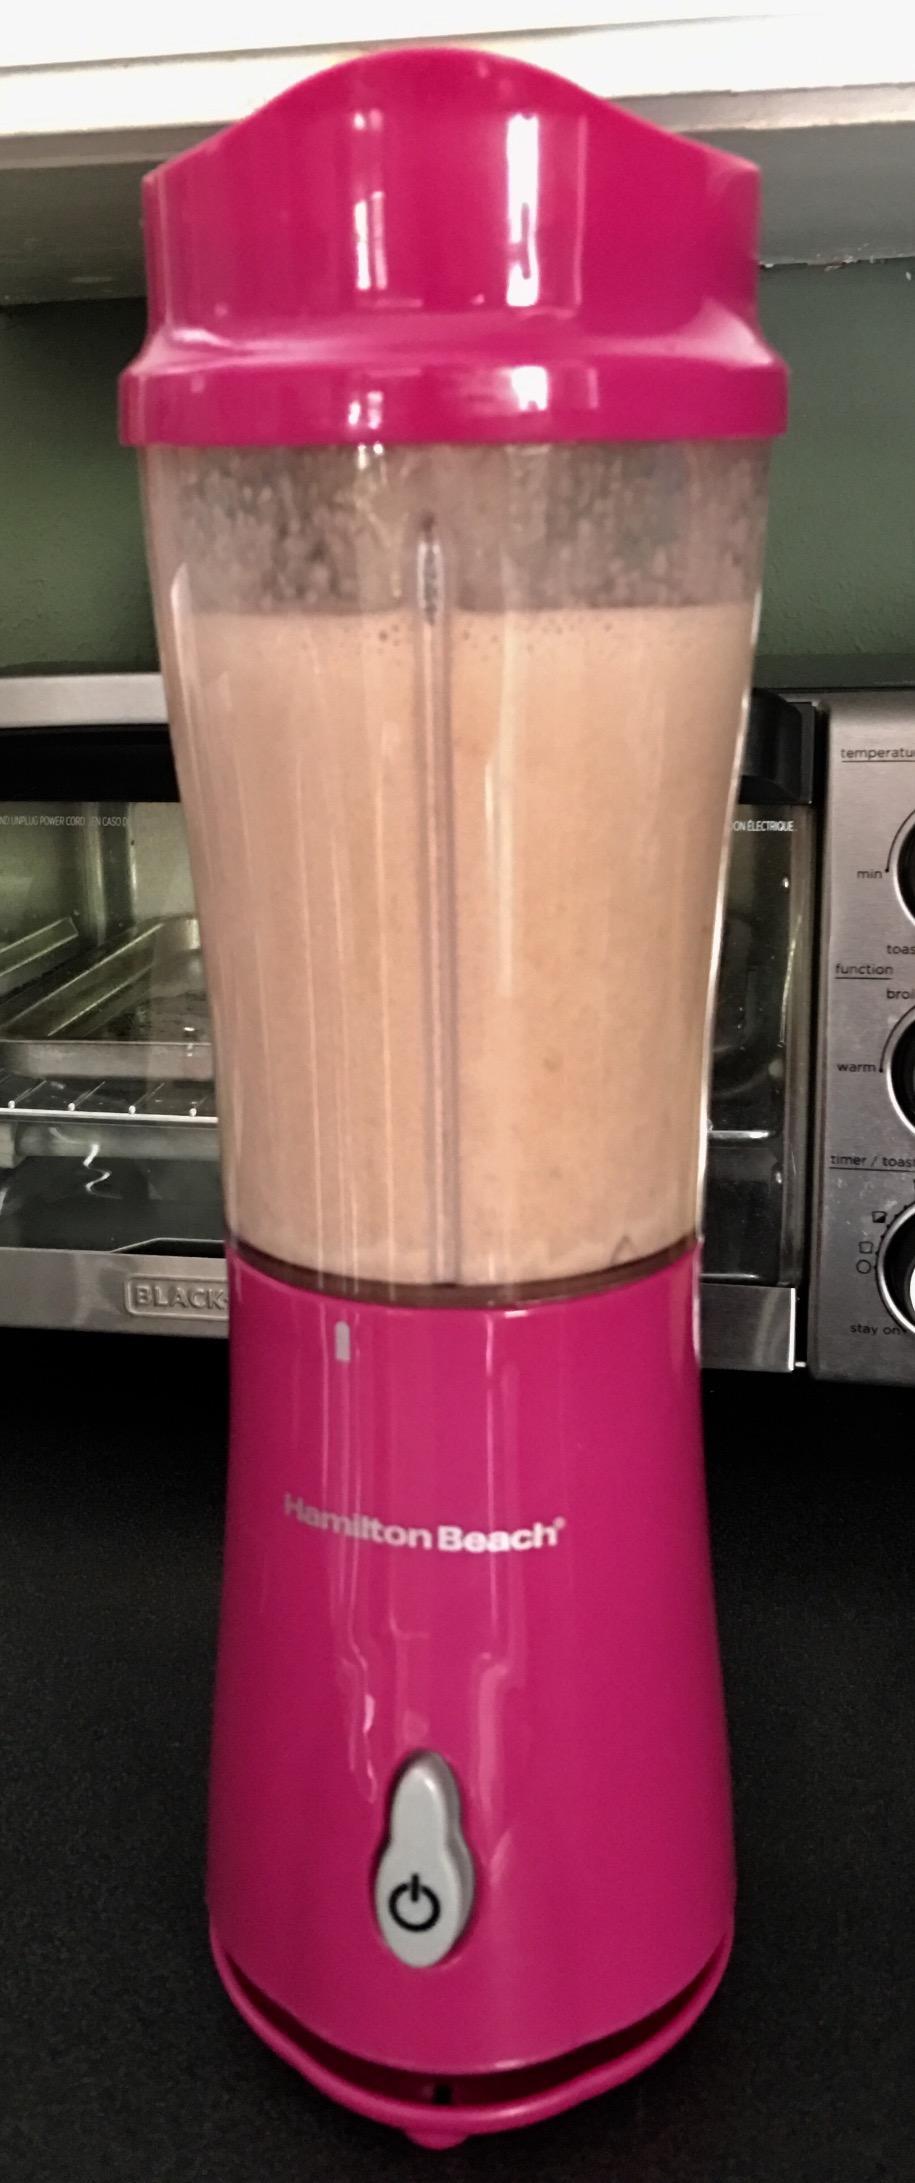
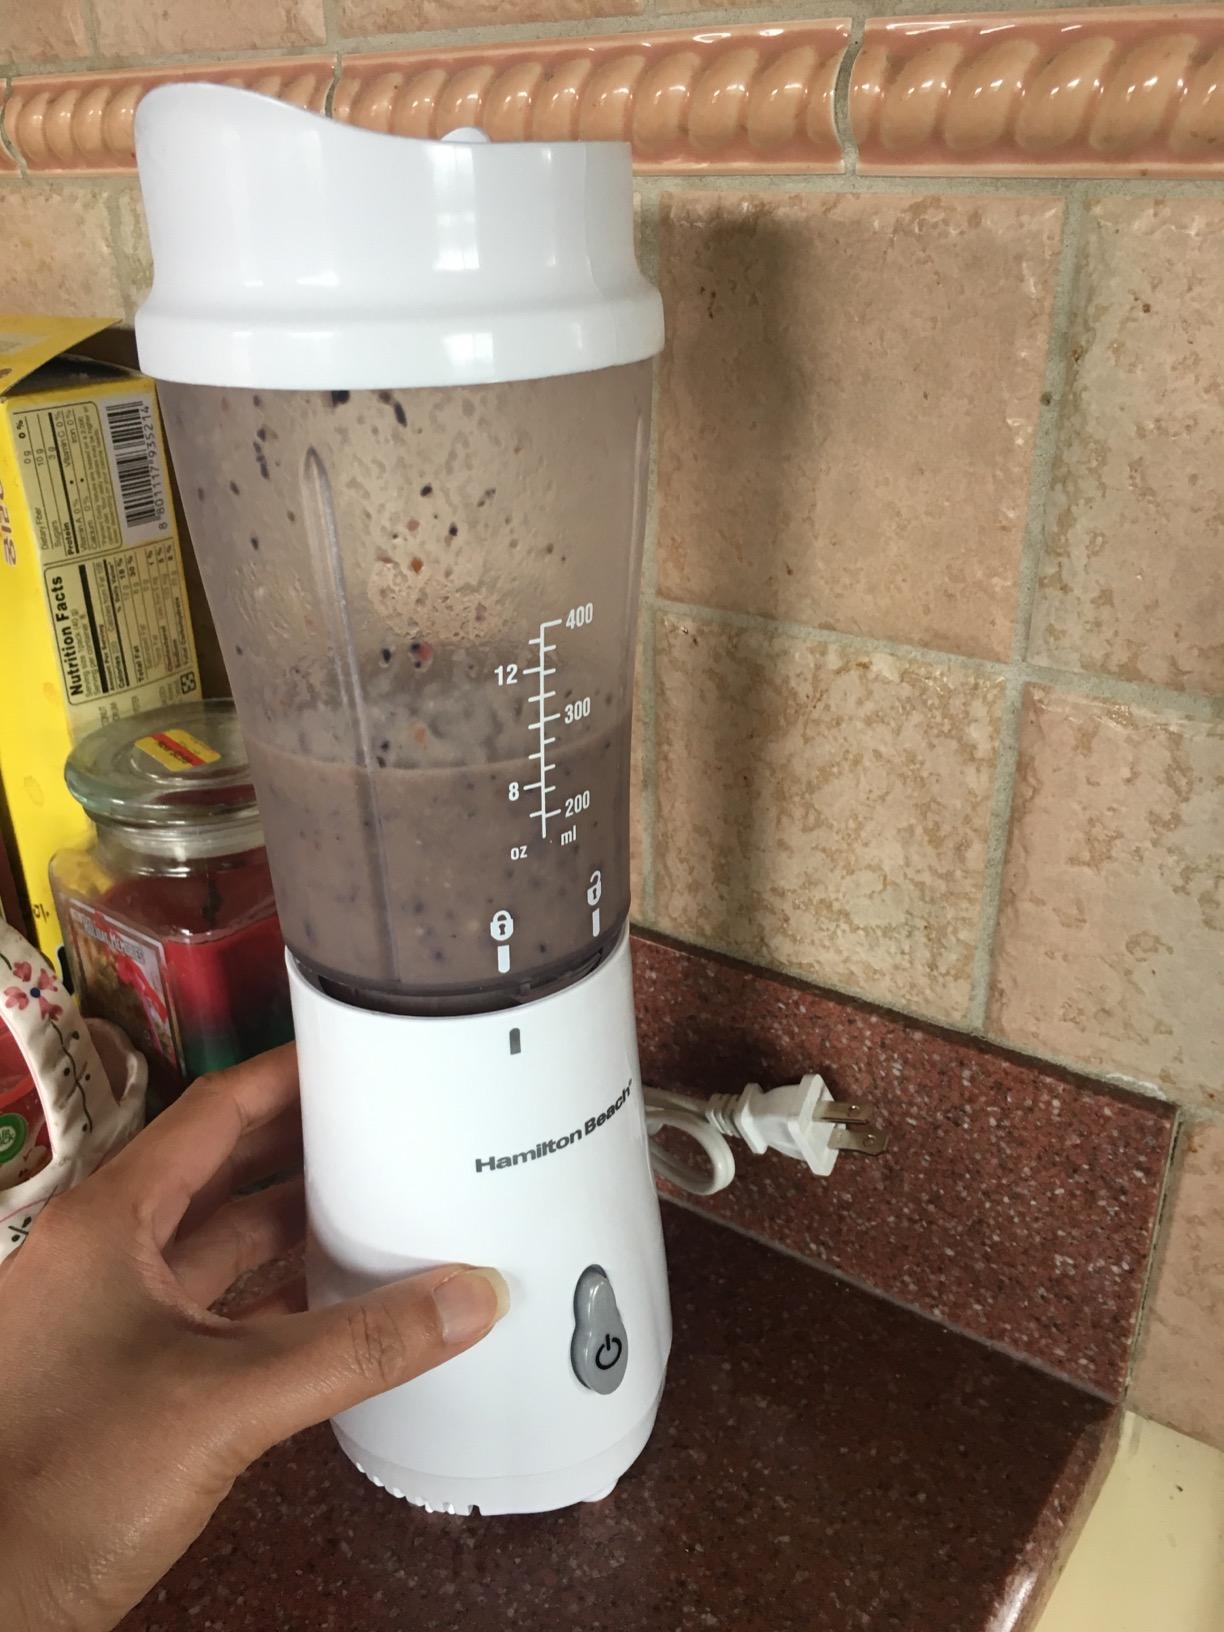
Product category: items_blender
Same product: no